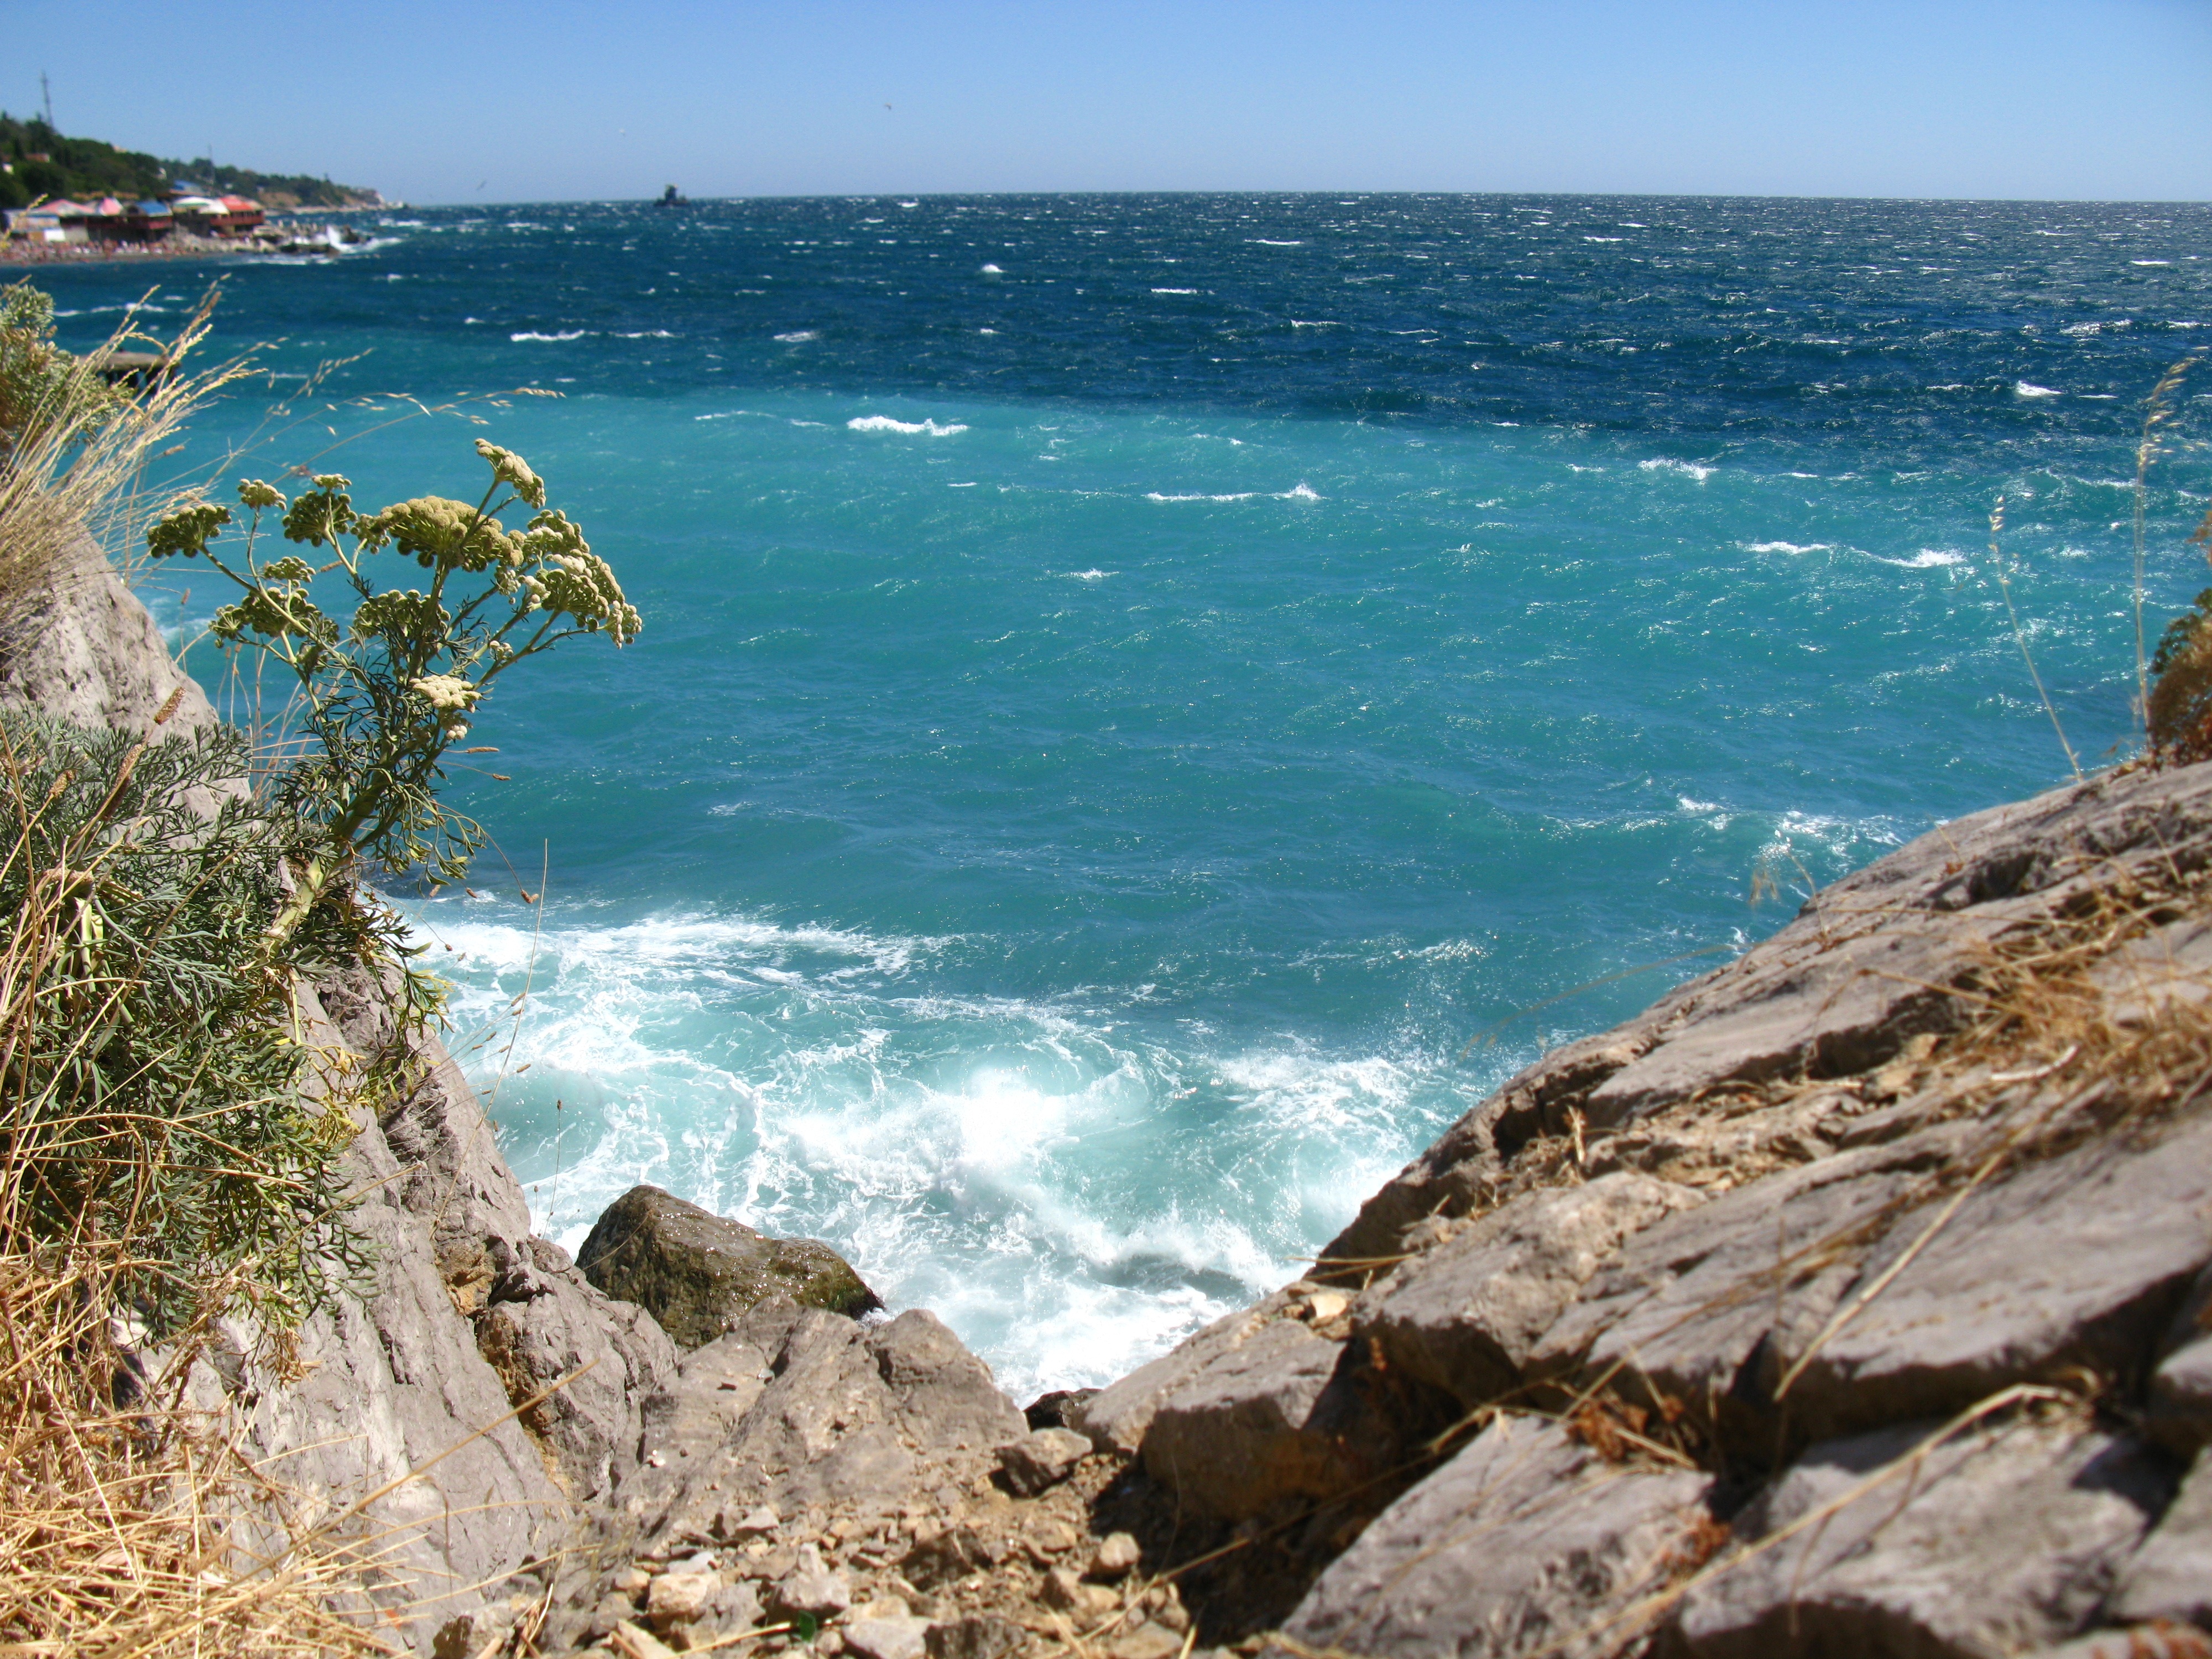
beach, sea, coast, rock, ocean, shore, wave, summer, vacation, cliff, surf, cove, seascape, bay, terrain, body of water, stones, cape, black sea, crimea, wind wave